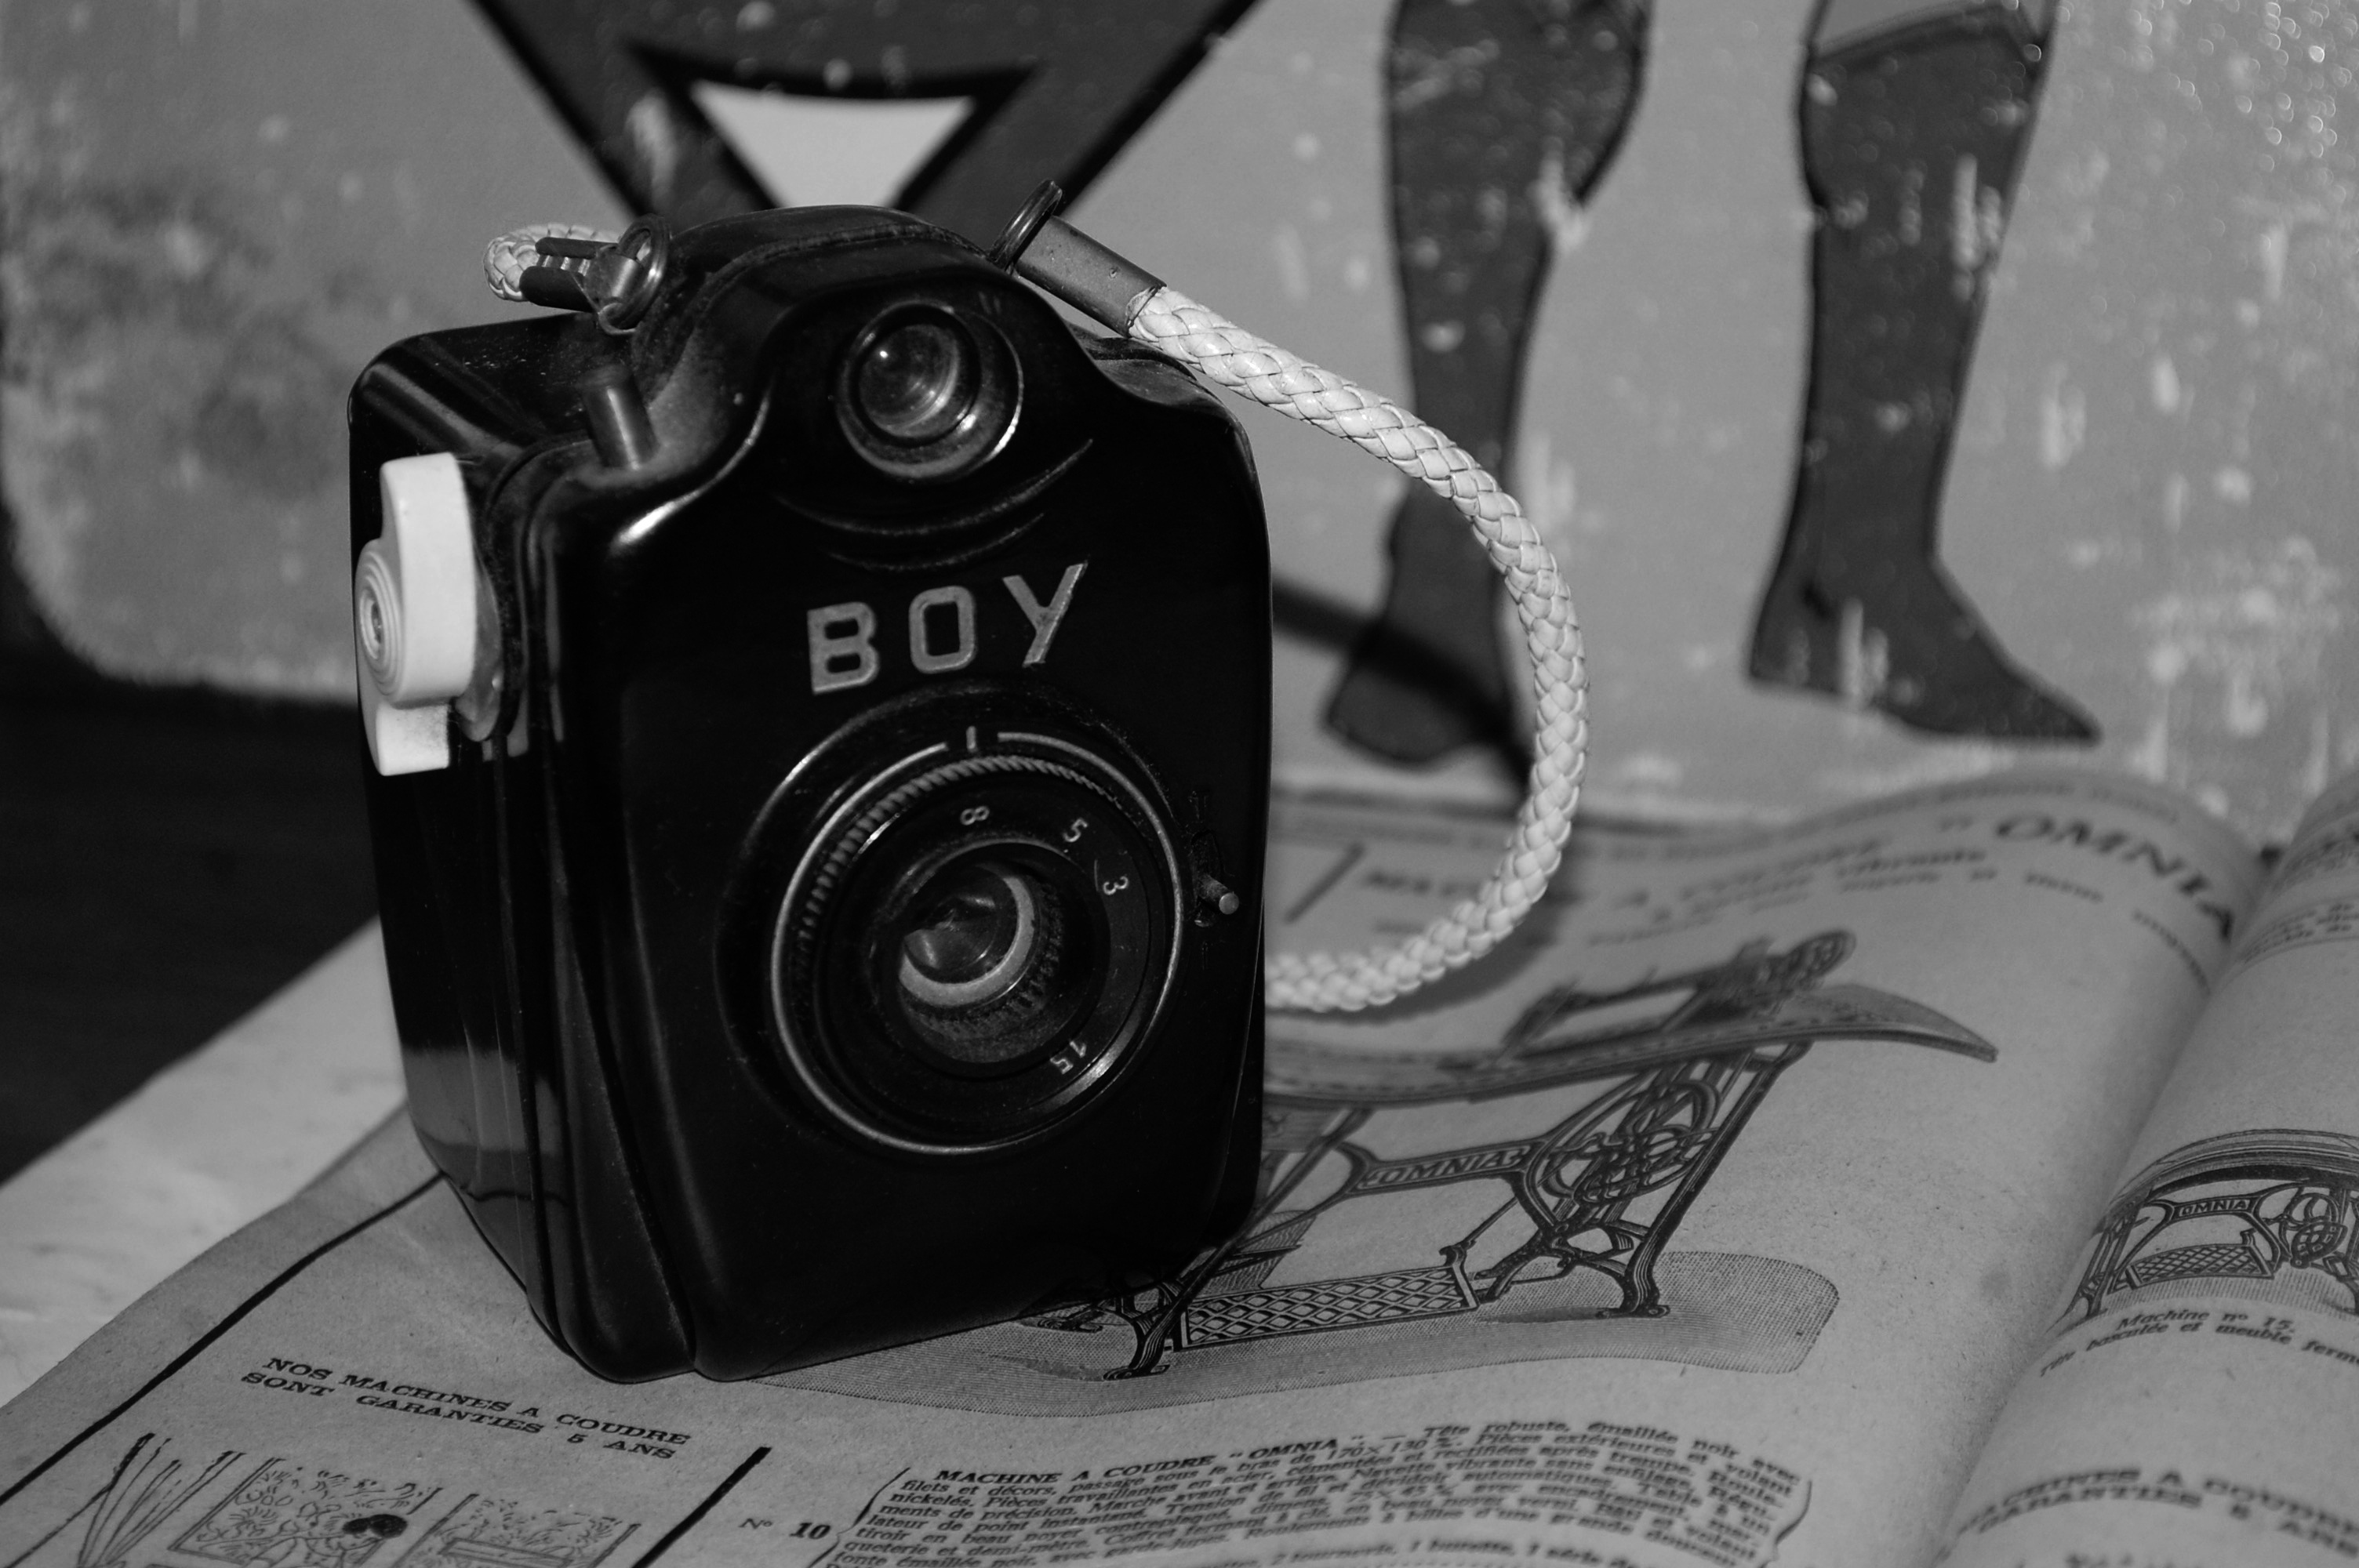
black and white, white, camera, photography, retro, old, black, monochrome, old camera, reflex camera, digital camera, design, photograph, image, antiques, collector, photo camera, camera old, old cameras, camera photo, monochrome photography, digital slr, single lens reflex camera, cameras optics, mirrorless interchangeable lens camera